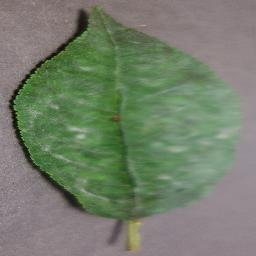
Label: Cherry___Powdery_mildew